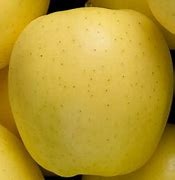
Label: apple